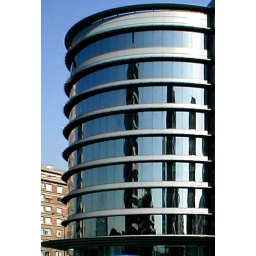
Reflections on the side of glass office tower in Barcelona